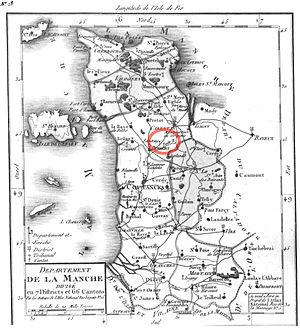
Localisation de l'ancien canton de Sainteny sur la carte du nouveau département de la Manche en 1792.
Le canton de Sainteny est une ancienne circonscription administrative de la Manche.